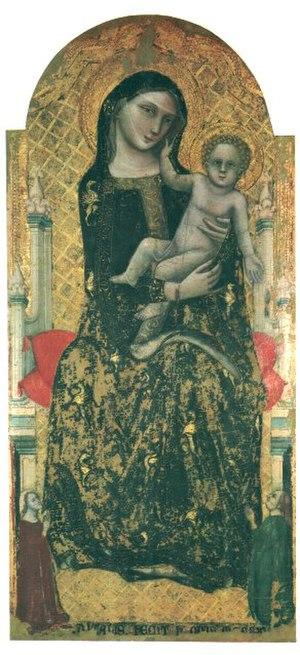
Vitale da Bologna est un peintre italien du Trecento, actif surtout à Bologne autour de la moitié du siècle.